Woodrow Wyatt

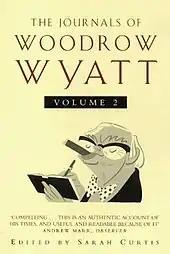
Wyatt's diary cover (published posthumously as "The Journals of Woodrow Wyatt" by Macmillan, edited by Sarah Curtis)

Wyatt's caustic, candid and mischievously indiscreet diaries were published posthumously in three volumes as "The Journals of Woodrow Wyatt" by Macmillan and edited by Sarah Curtis. They are: Volume 1, 1985–88 (1998); Volume 2, "Thatcher's Fall and Major's Rise", 1989–92, (1999); and Volume 3, "From Major to Blair" (2000), which spans the period from 1992 until three months before his death in December 1997.